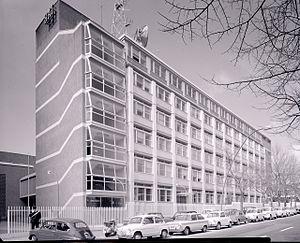
Le Centre de Production Rai de Naples est l'un des quatre centres de production Rai avec Rome, Turin et Milan et l'une des 21 directions régionales du réseau Rai 3, émettant sur la région de la Campanie et basée à Naples.